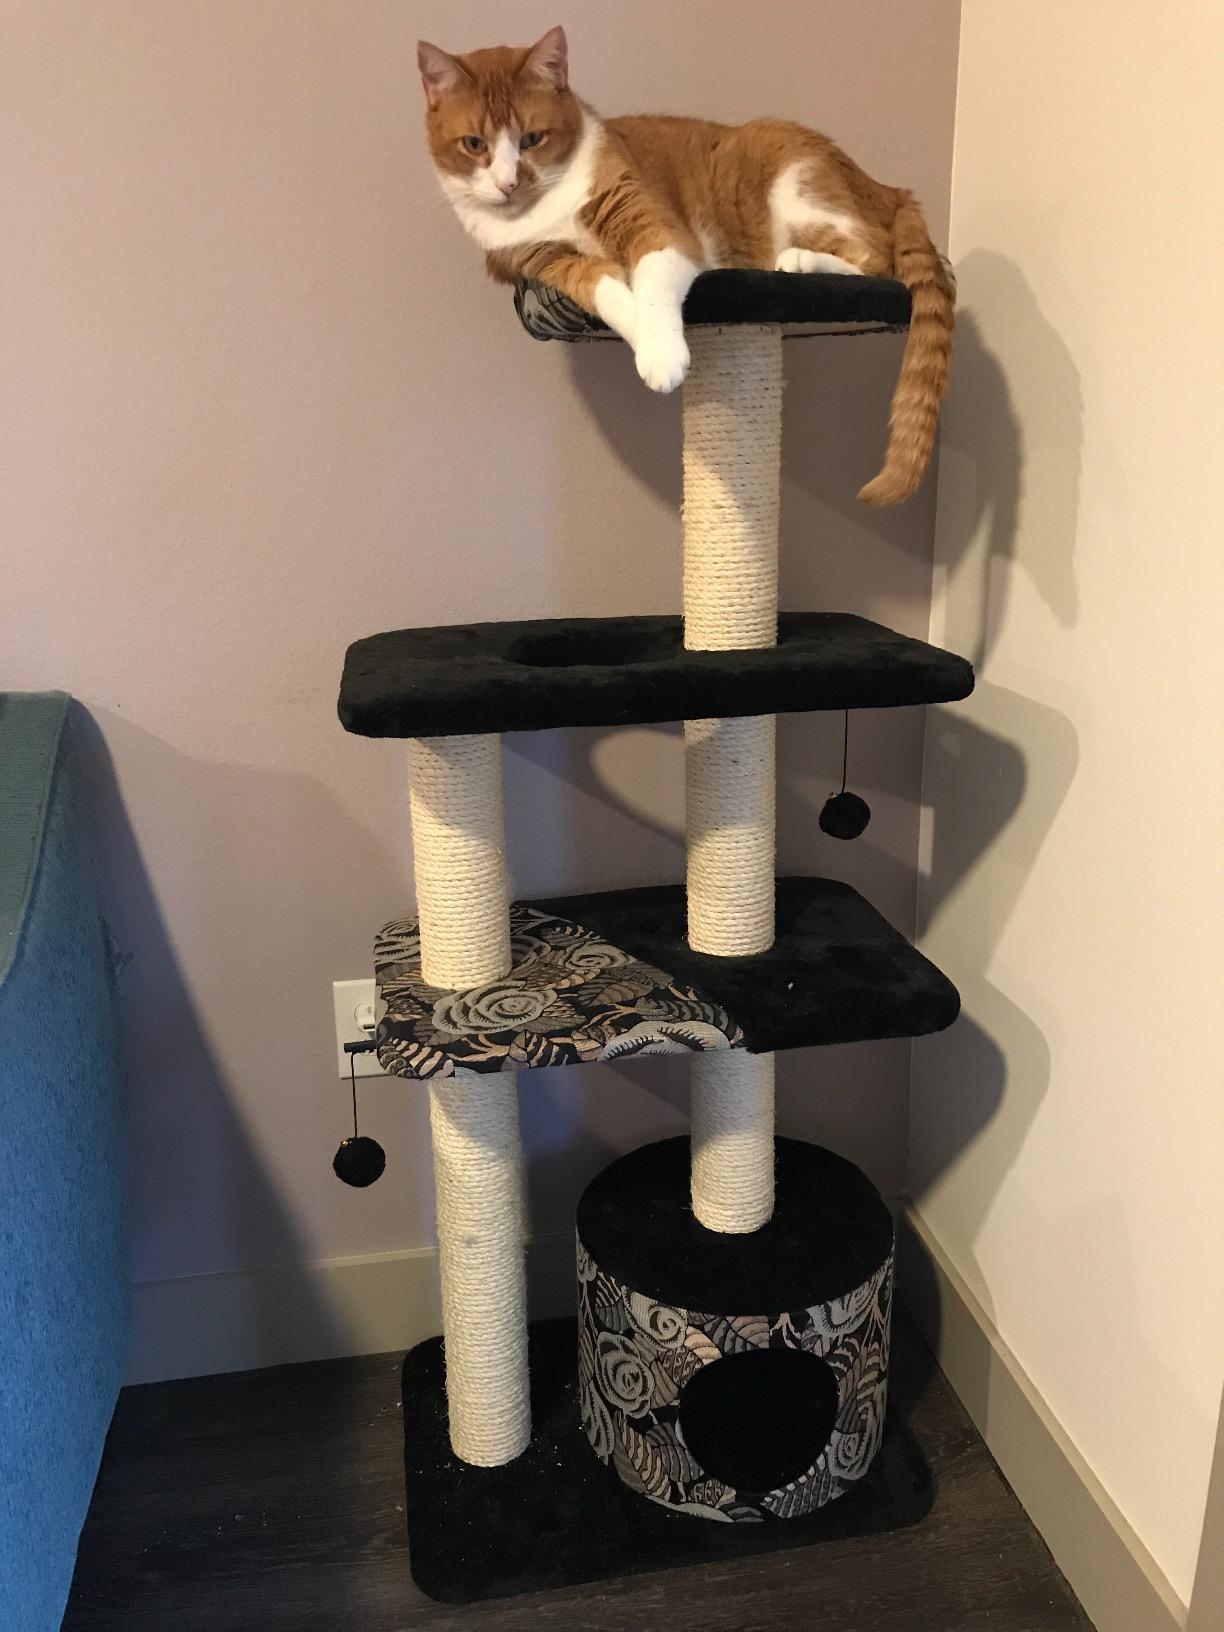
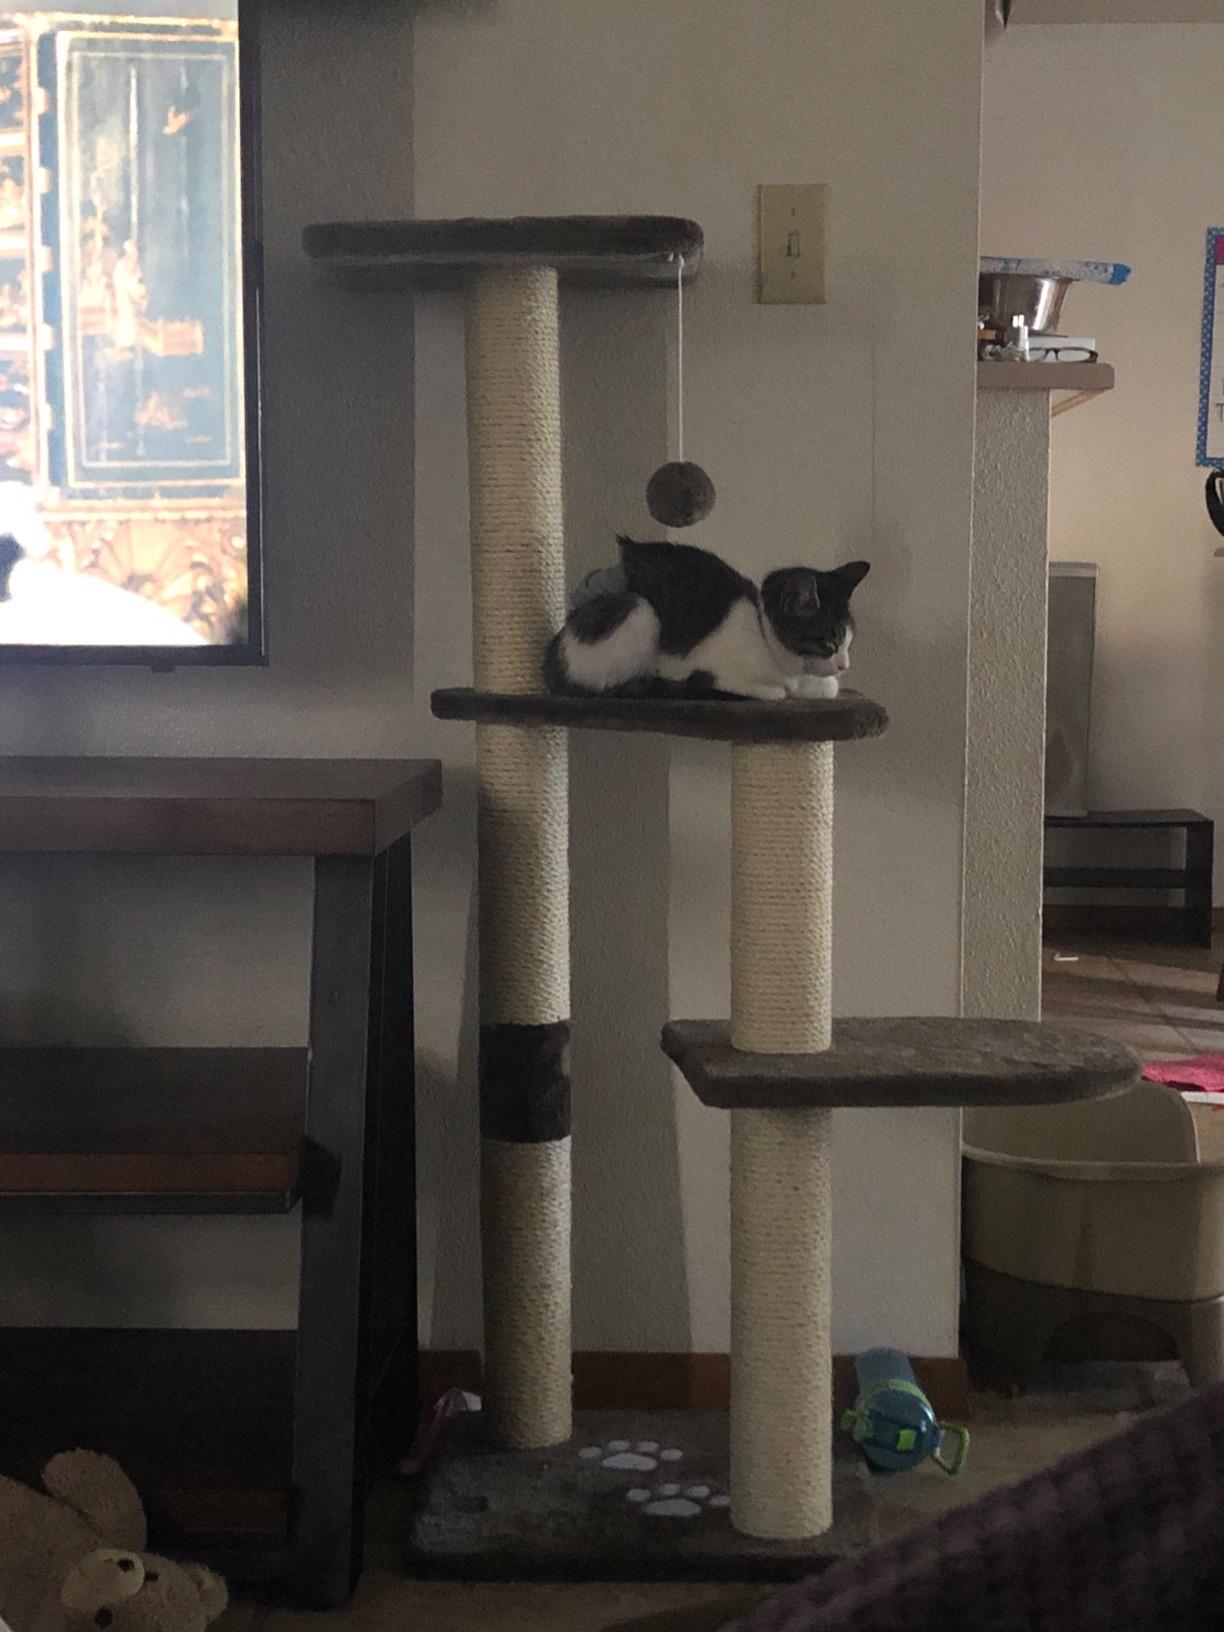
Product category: items_cat tree
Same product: no